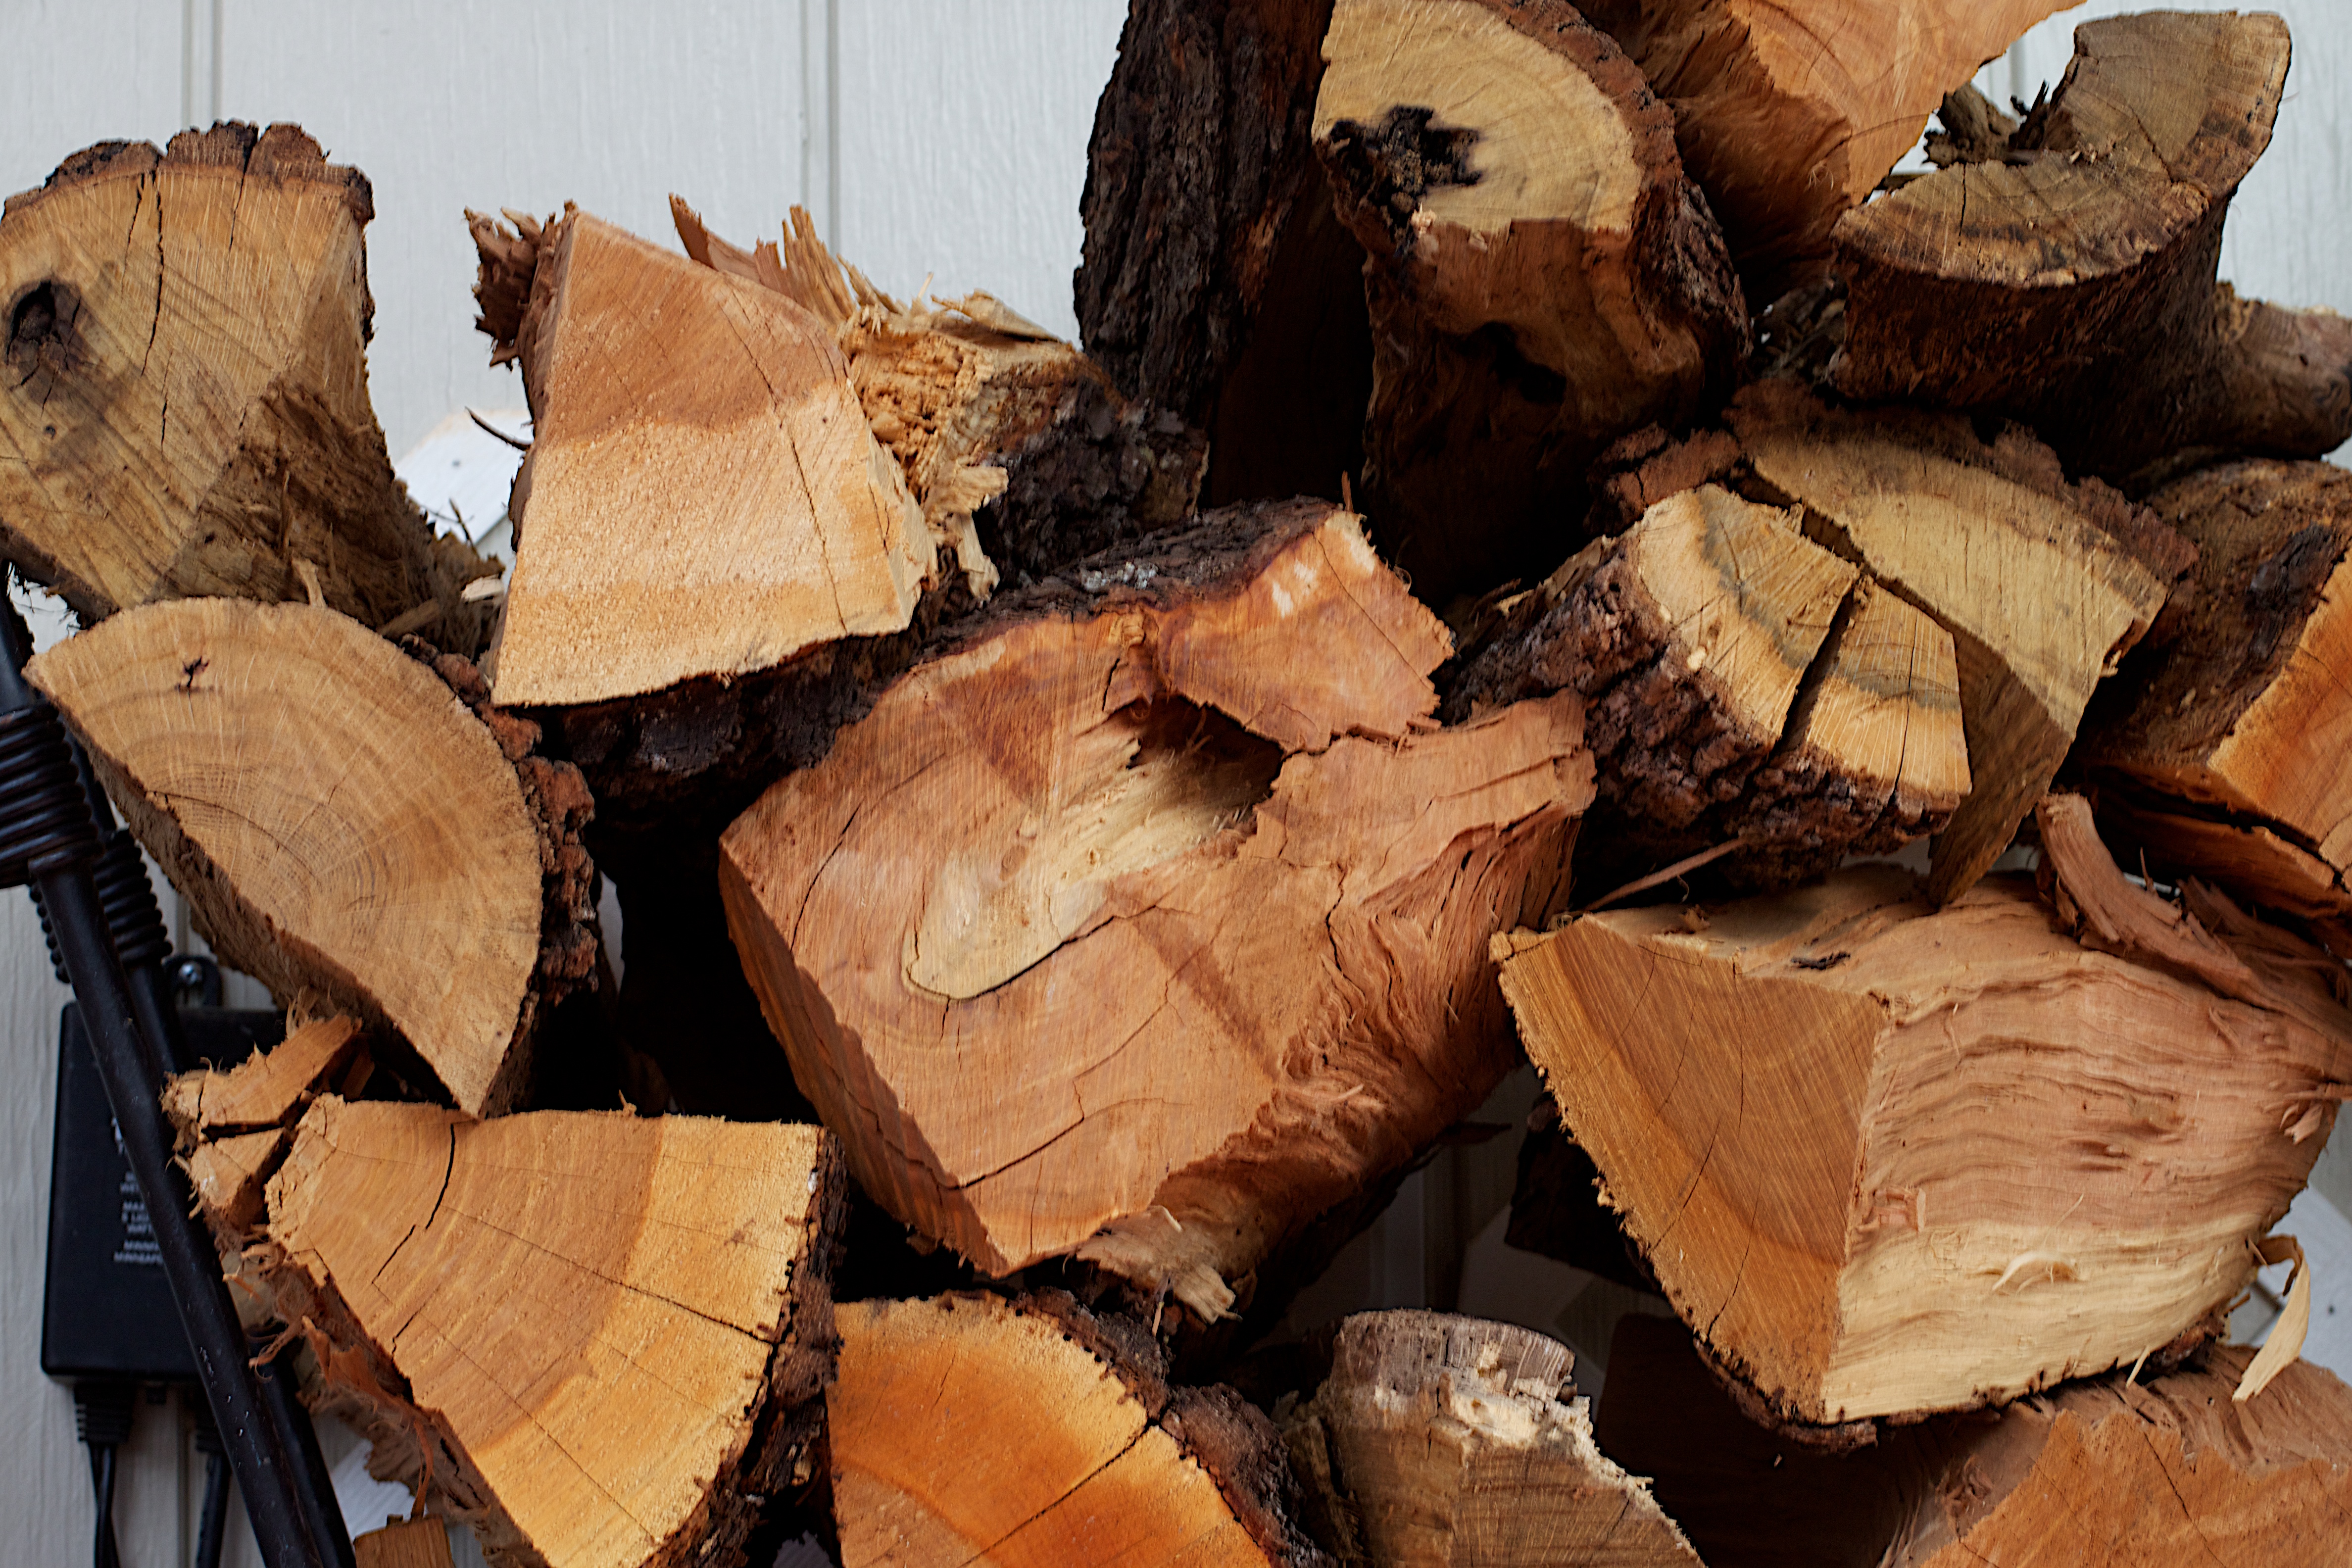
tree, plant, wood, leaf, trunk, food, produce, lumber, coconut